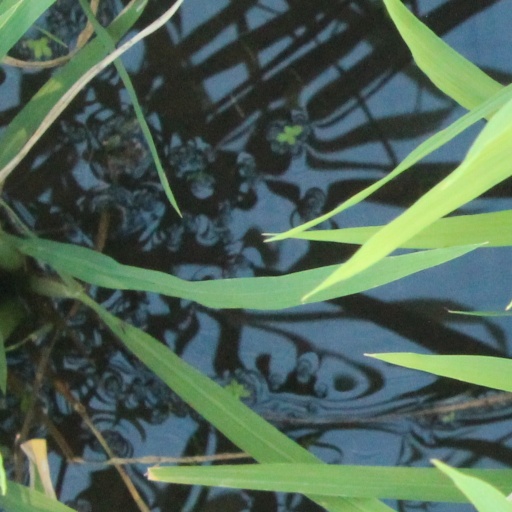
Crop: rice